Reynard 02S

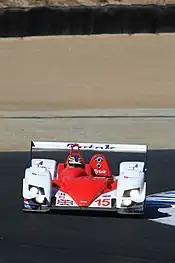
Zytek's 06S in competition in North America

Following the 2003 season, the success of the lone RN Motorsport DBA4 03S had brought customers to IRM, hoping for more chassis. In order to help engineer new cars, IRM formed a partnership with Zytek Engineering, in which Zytek would build the cars while IRM retained the intellectual rights. Since the new chassis were built entirely by Zytek, the new cars became known as the Zytek 04S. The chassis would be slightly modified as the elimination of the LMP900 and LMP675 classes in 2004 meant that the cars would move to the new LMP1 class, requiring some adaptation.